Nakadomari

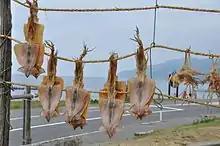
Squid drying in Kodomari

The economy of Nakadomari is heavily dependent on agriculture, forestry and commercial fishing.